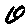
Label: 0